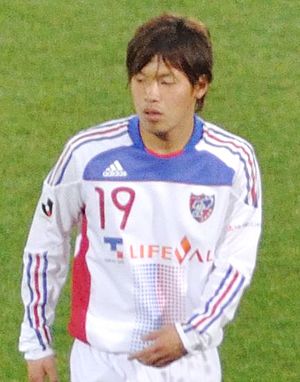
Yohei Otake
Yohei Otake er en japansk fodboldspiller, som spiller for den japanske fodboldklub V-Varen Nagasaki.